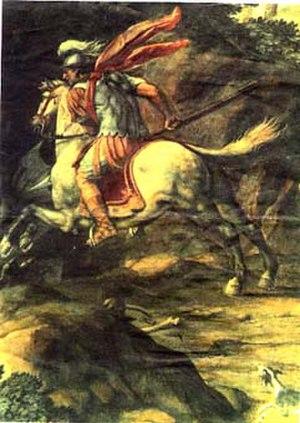
Crescentien, est un saint de l'église catholique romaine.